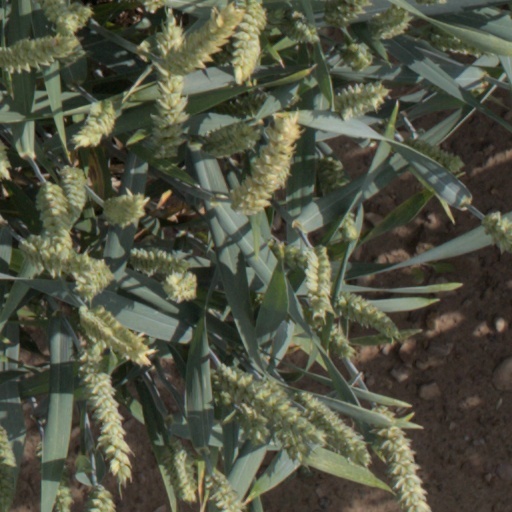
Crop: wheat